Supreme Court of Latvia

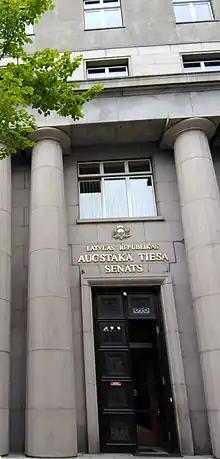
Supreme Court (Senate) of Latvia

The Supreme Court of the Republic of Latvia or the Senate of Latvia ("Latvijas Senāts") is the highest level court in the three-tiered court system of Latvia. It deals with criminal, civil and administrative matters. Its oversight is determined in the Constitution, the structure and competence of the court are established by the Act On Judicial Power. The Court consists of the Civil Cases Court, three departments, administration and two divisions, located in the Palace of Justice on Brīvības bulvāris, Central Riga.